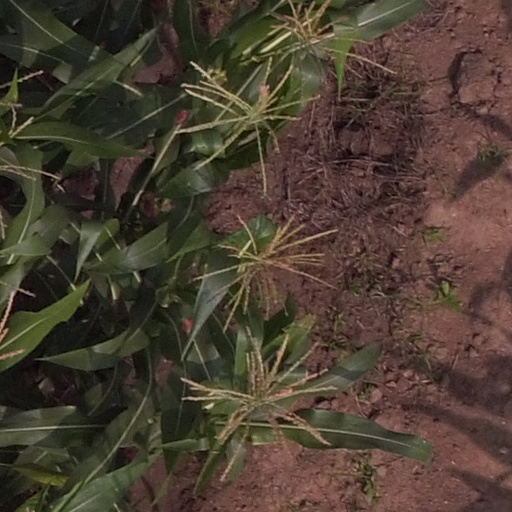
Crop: maize; corn